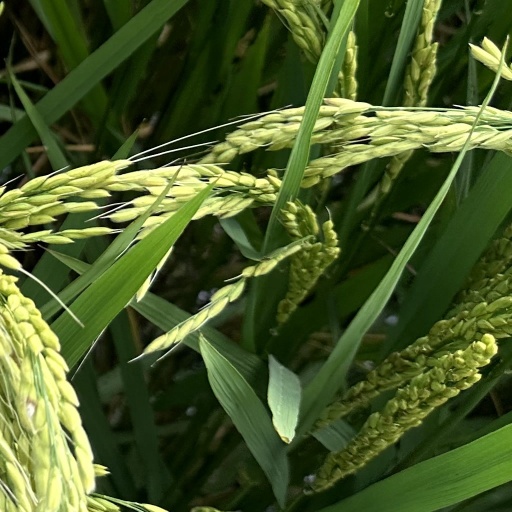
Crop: rice